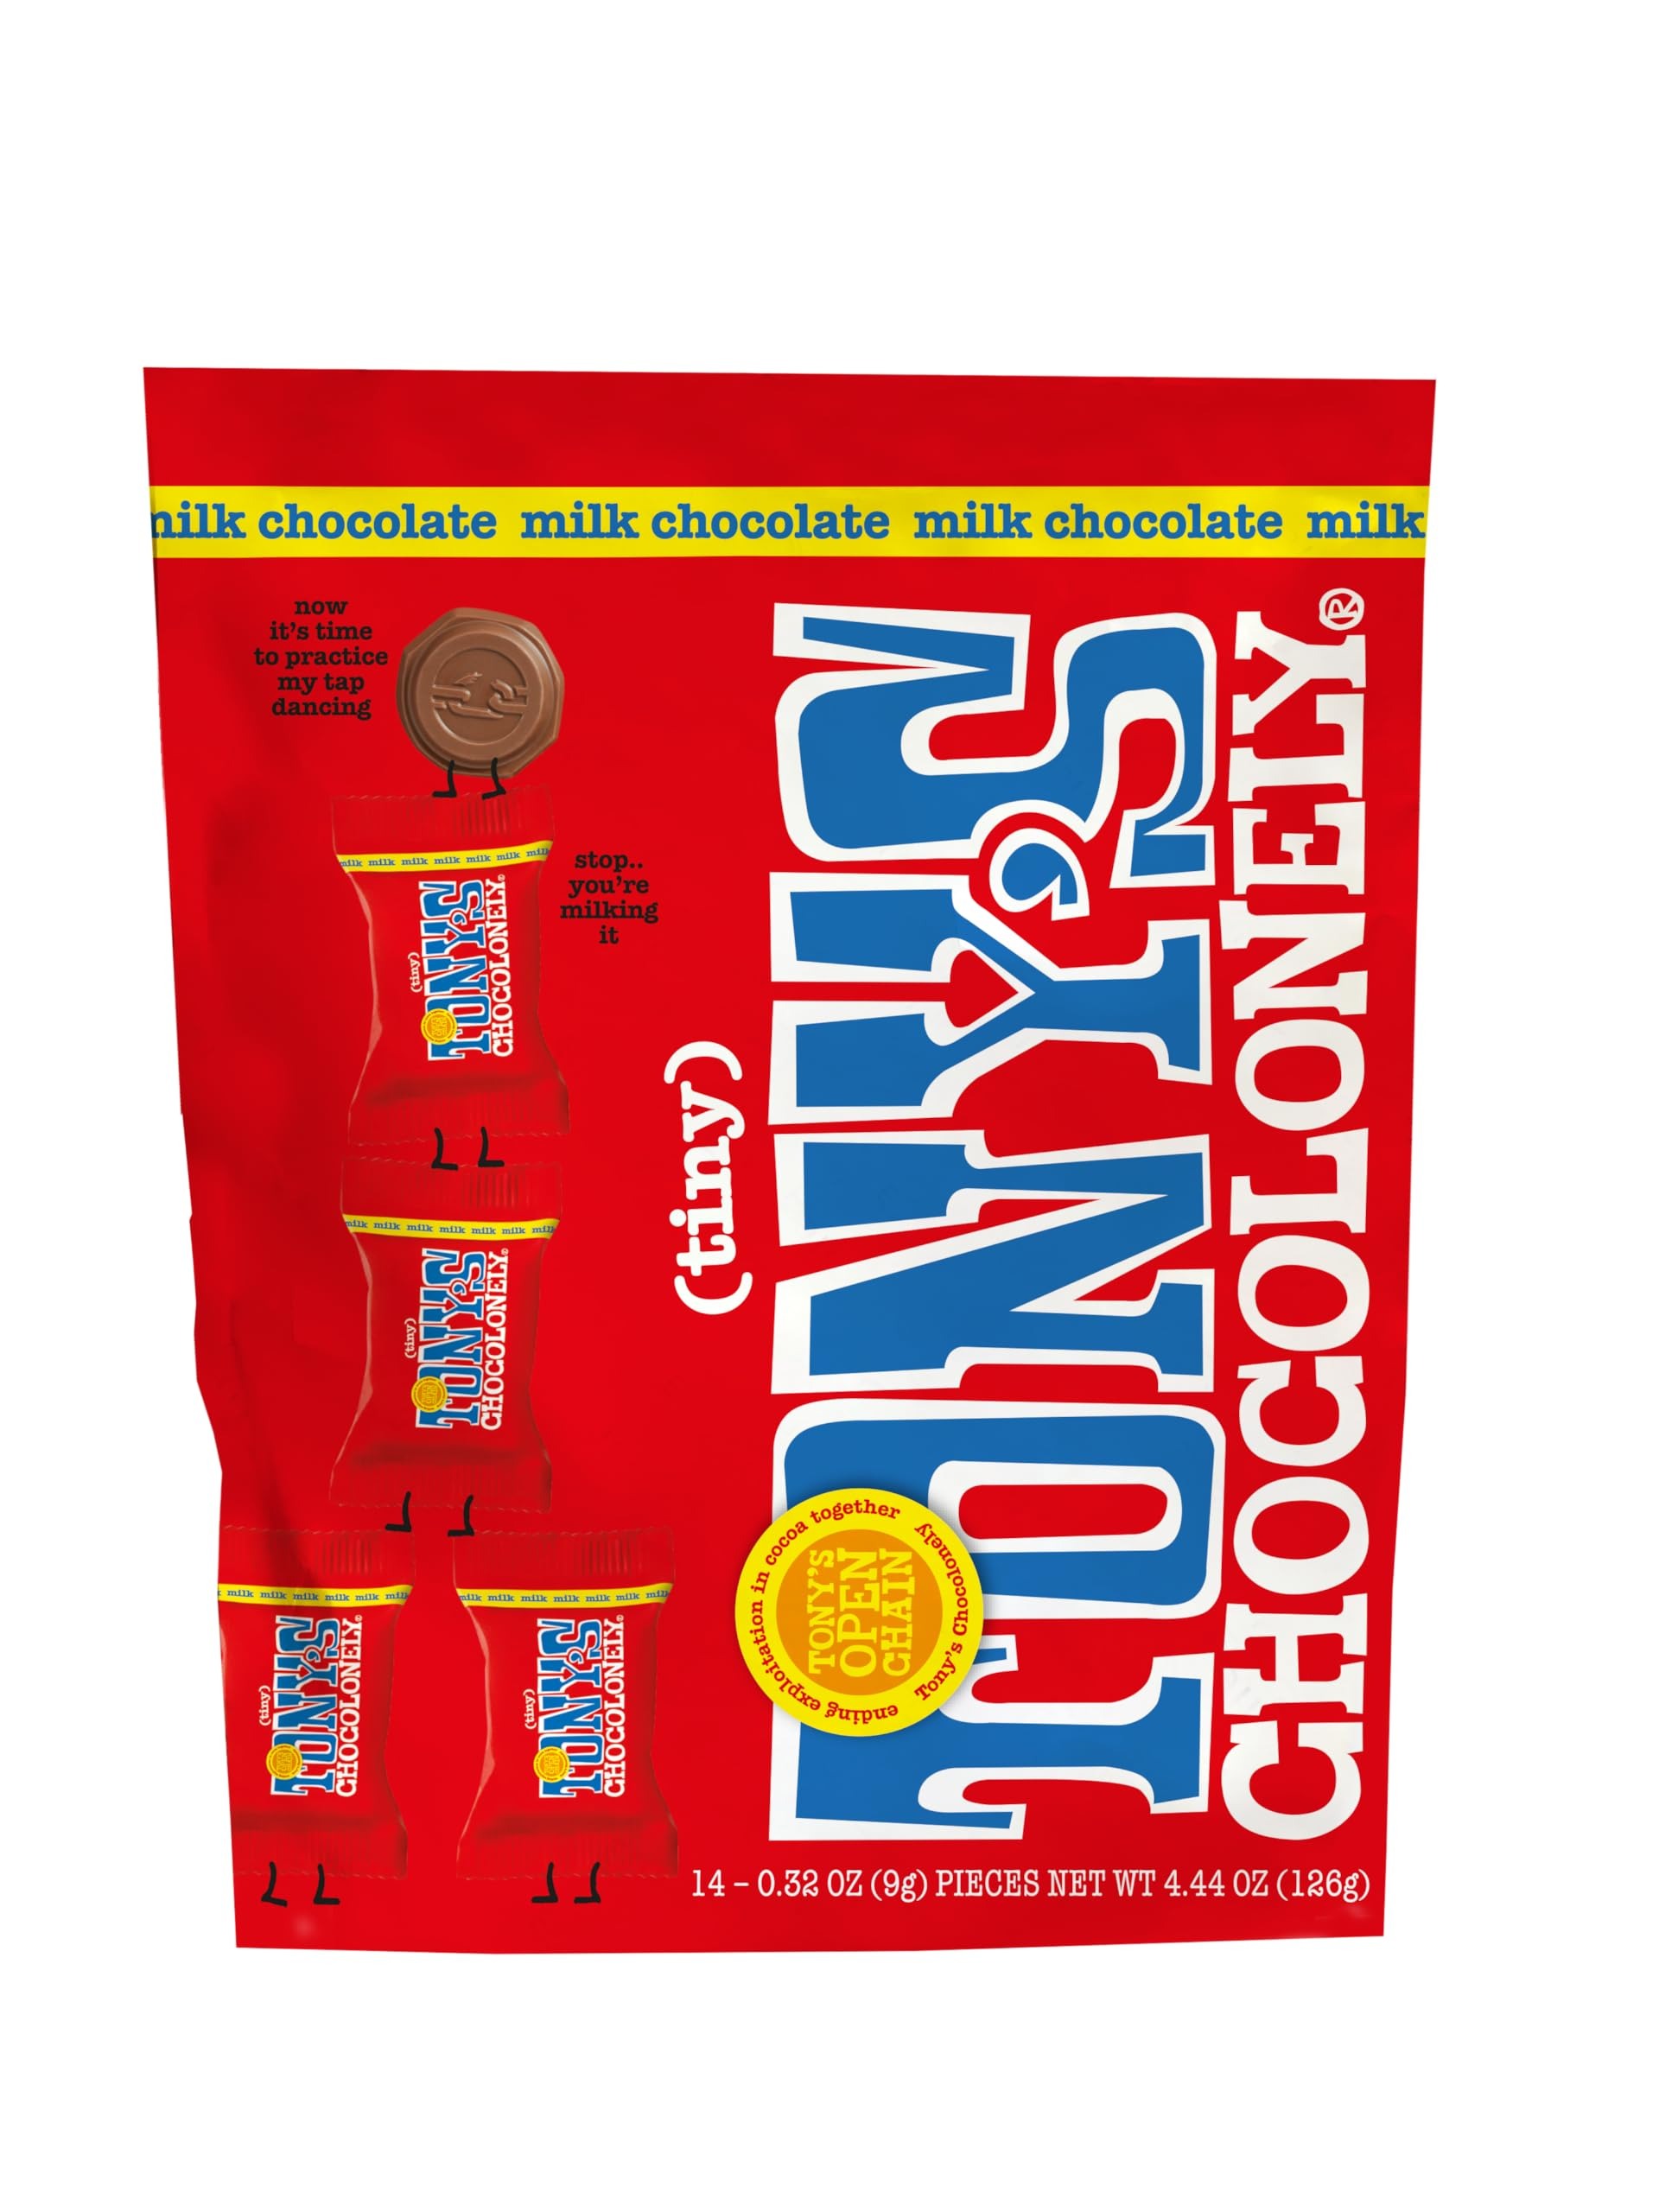
Item Name: Tony's Chocolonely 32% Milk Chocolate - Belgium Chocolate, Fairtrade & B Corp Certified - 4.44 OZ (1 Pouch)
Bullet Point 1: FAIRTRADE CERTIFIED - All the cocoa & sugar in our chocolate is Fairtrade certified. We purchase cocoa directly from cocoa farmers in West Africa & work with 11 cooperatives to source our cocoa
Bullet Point 2: UNEQUALLY DIVIDED PIECES - Our large bars become unequally divided because it's strange for a chocolate bar to have equal pieces while the industry is still so unequally divided
Bullet Point 3: OUR MISSION - At Tony's, our vision is to create chocolate free of exploitation worldwide. Our roadmap to this goal consists of three pillars: creating awareness, leading by example, and inspiring others to act
Value: 1.0
Unit: Count

Price: 4.79